Zeus: Master of Olympus

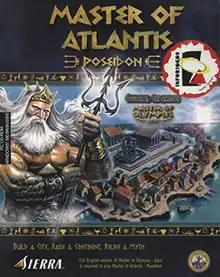
The cover art for "Poseidon: Master of Atlantis"

As with "Pharaoh", an expansion pack was released in 2001, named Poseidon: Master of Atlantis. The expansion includes new adventures based on the stories of Atlantis by Plato. An adventure editor was also included, although it had already been freely available on "Impressions" website.